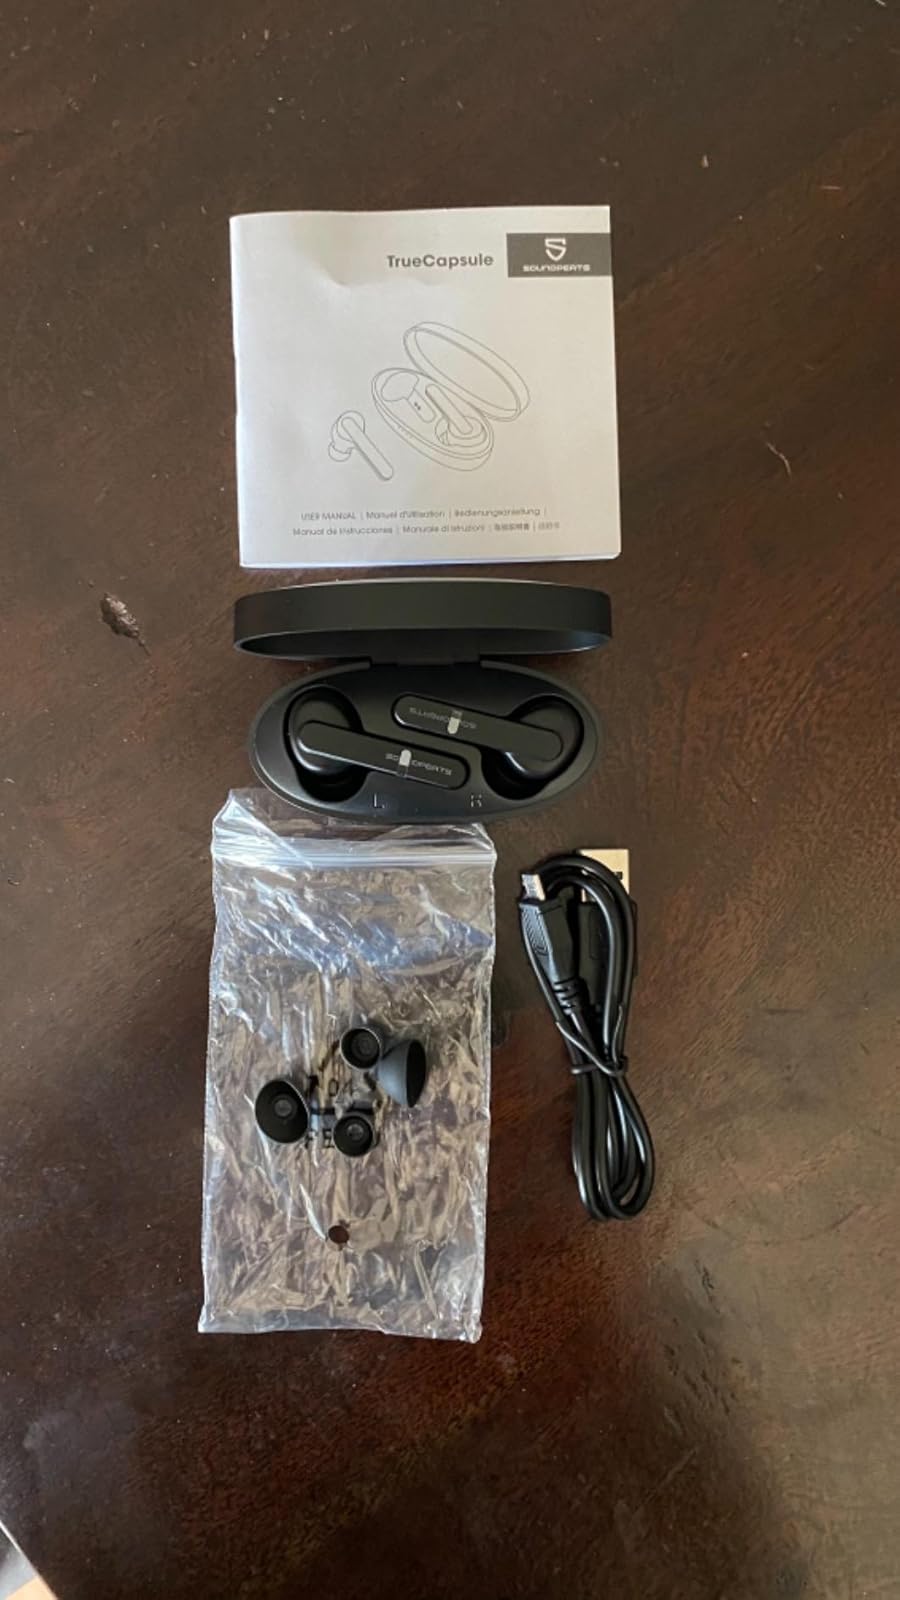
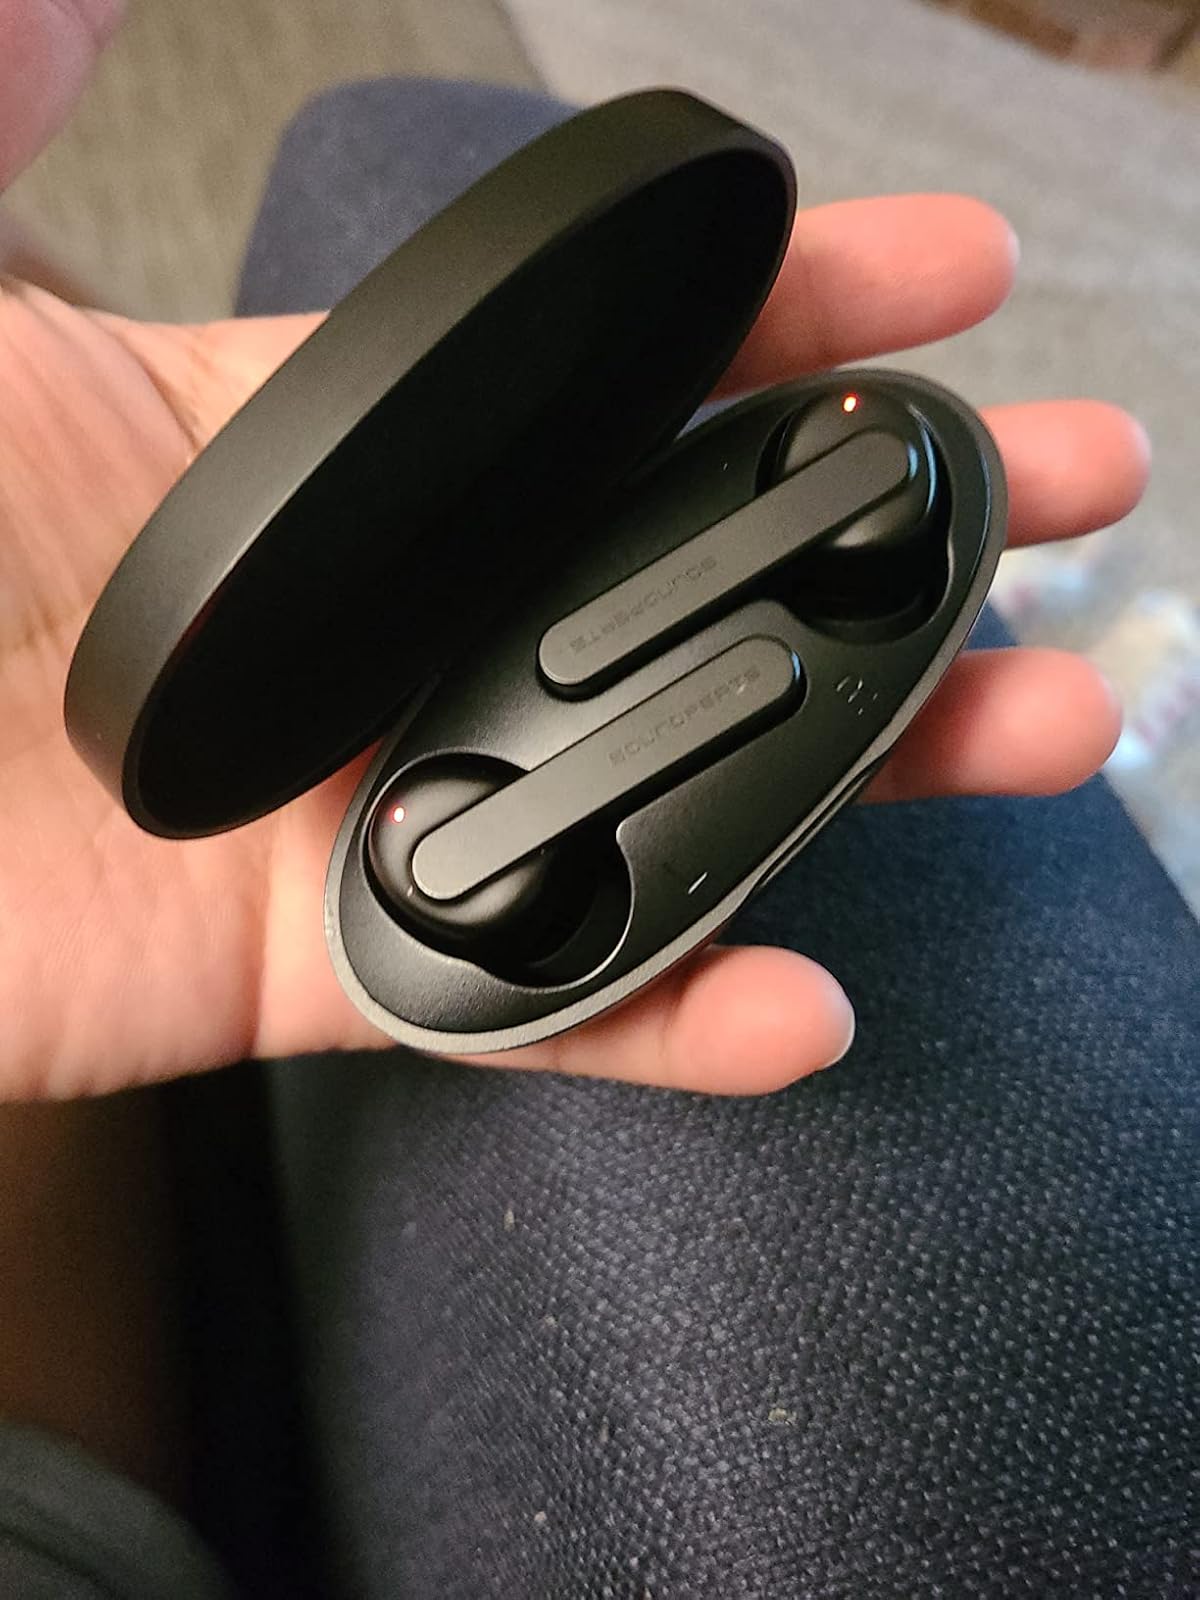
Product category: earbuds
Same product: yes